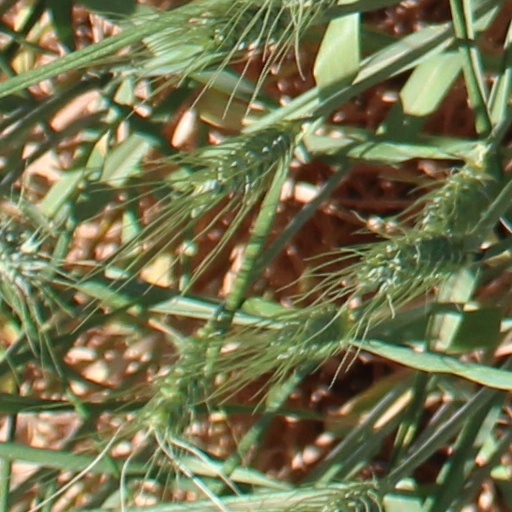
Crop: wheat